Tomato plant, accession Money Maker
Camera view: bottom (45 deg); turntable rotation: 90 degrees
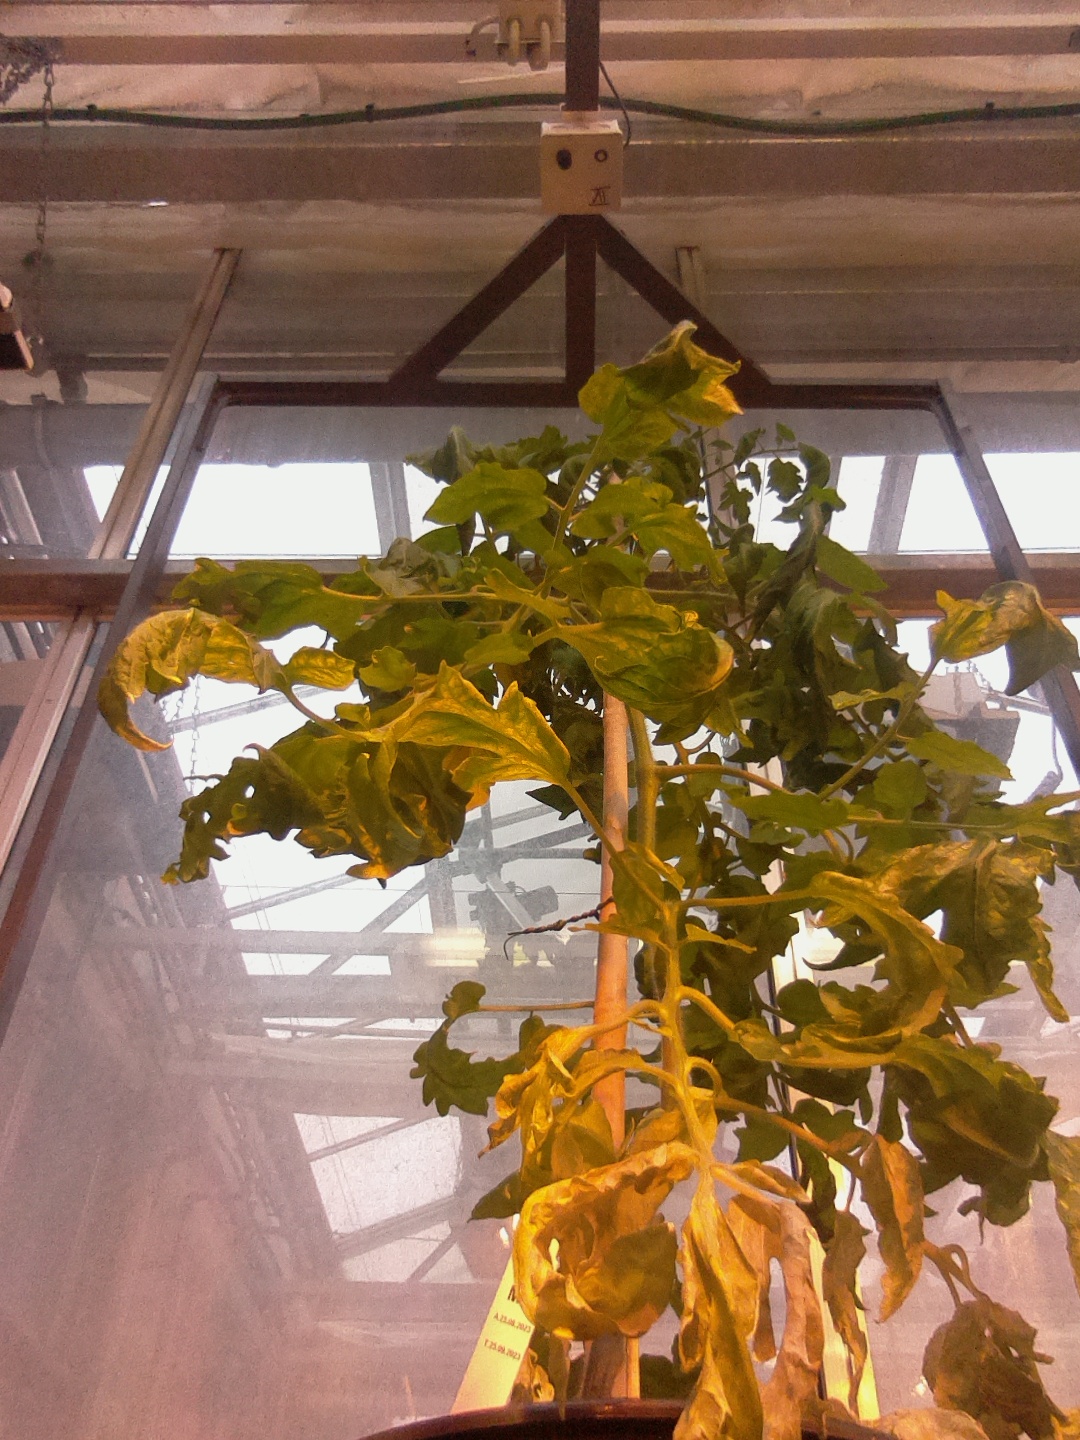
BBCH growth stage 70: Fruits at the main stem or branches visibles